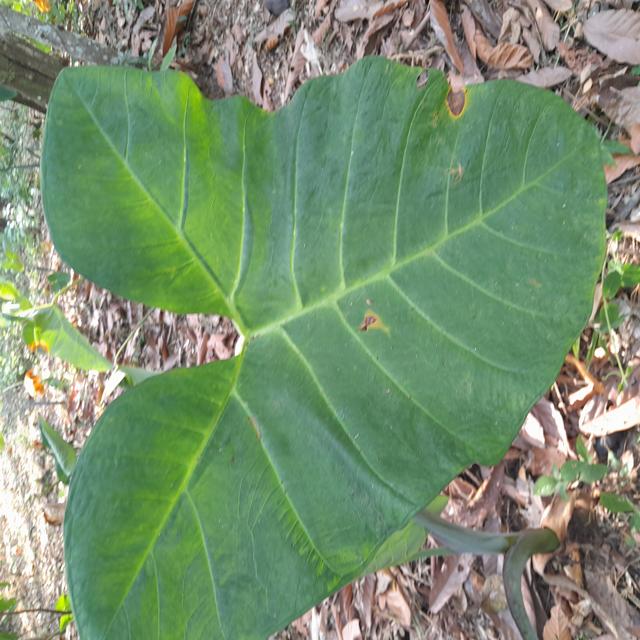
Label: Early_Blight